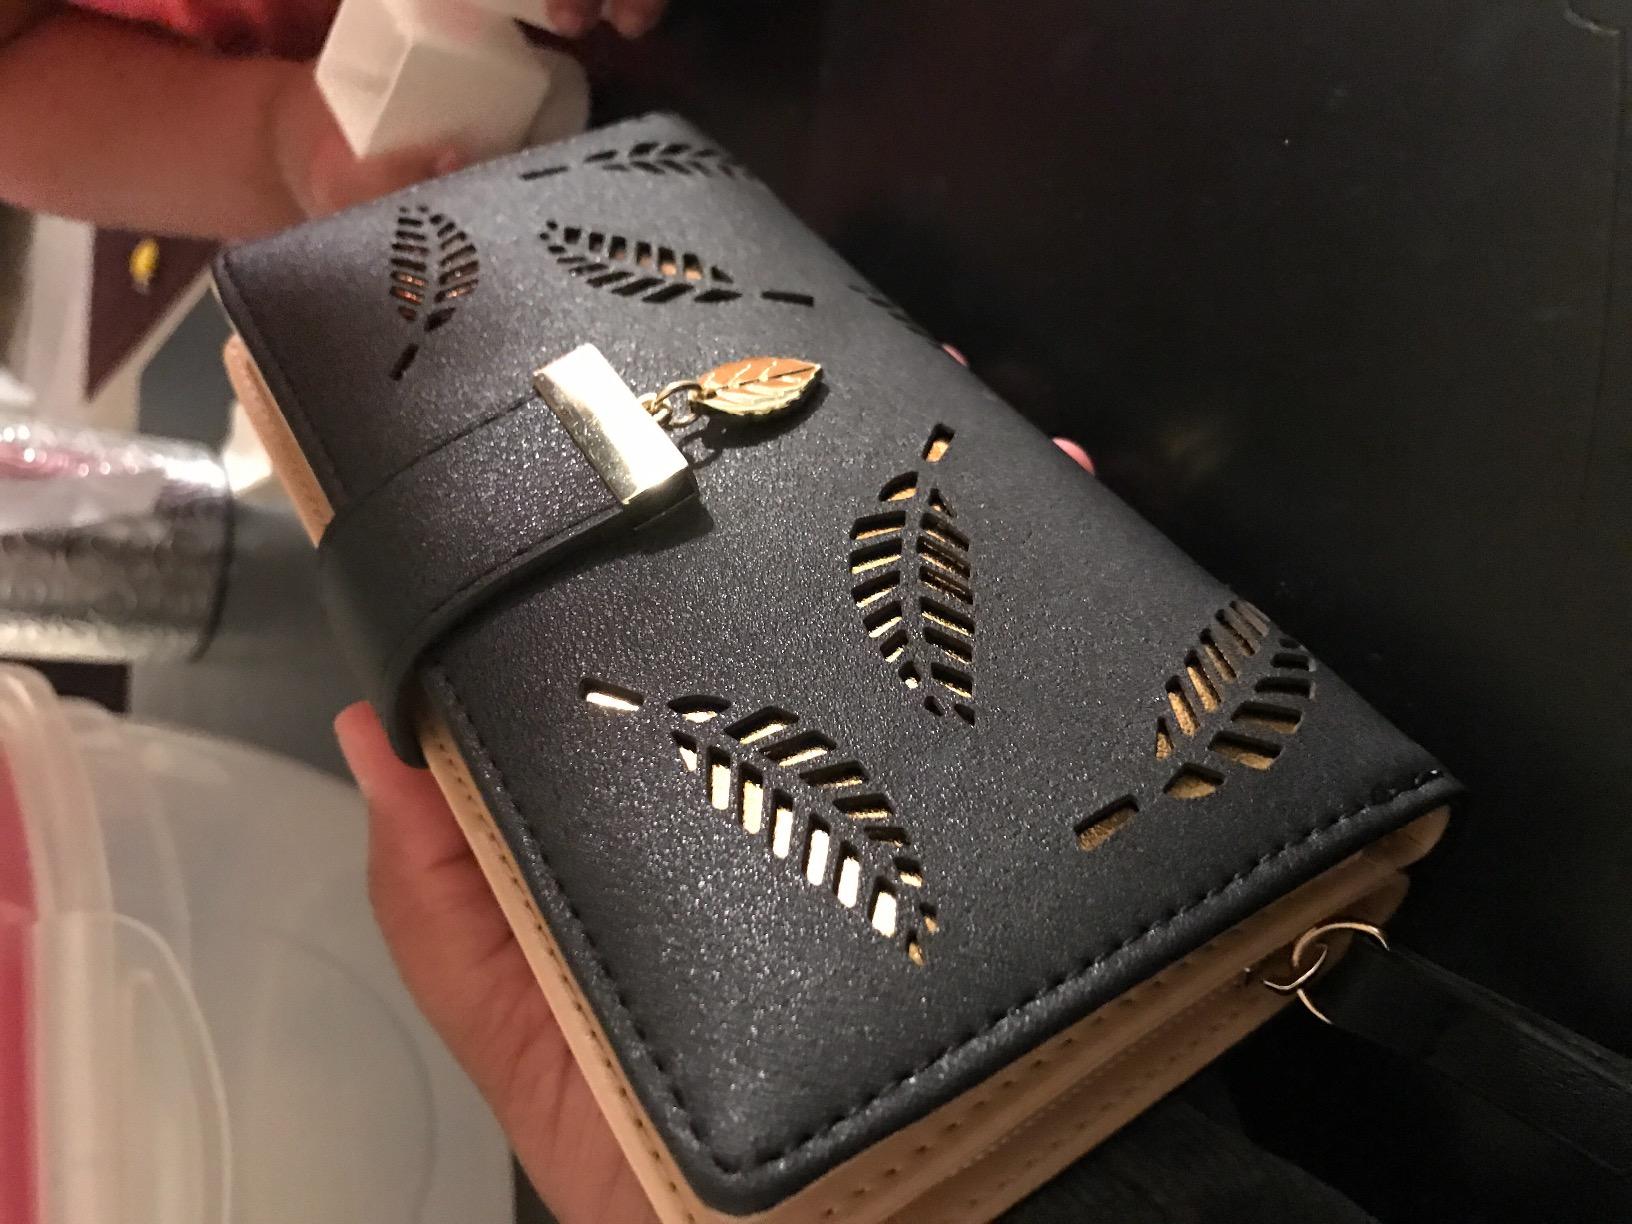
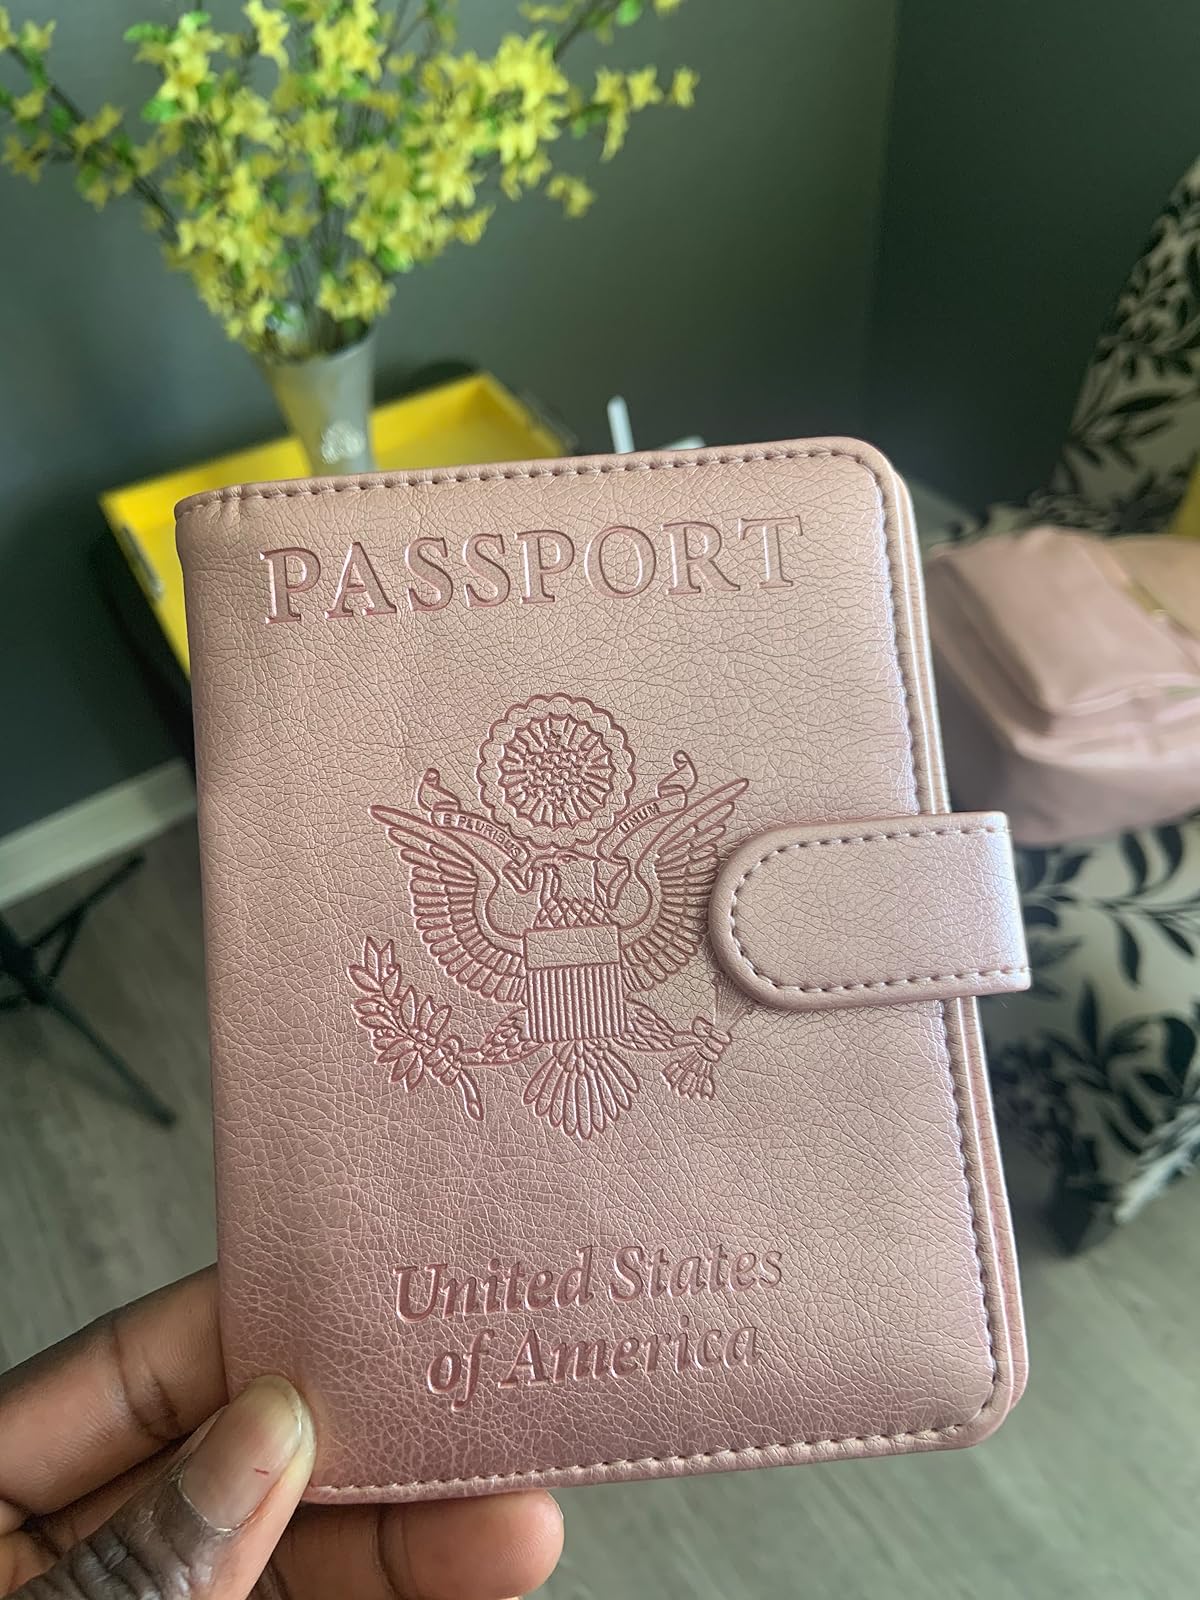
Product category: accessories_wallet
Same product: no